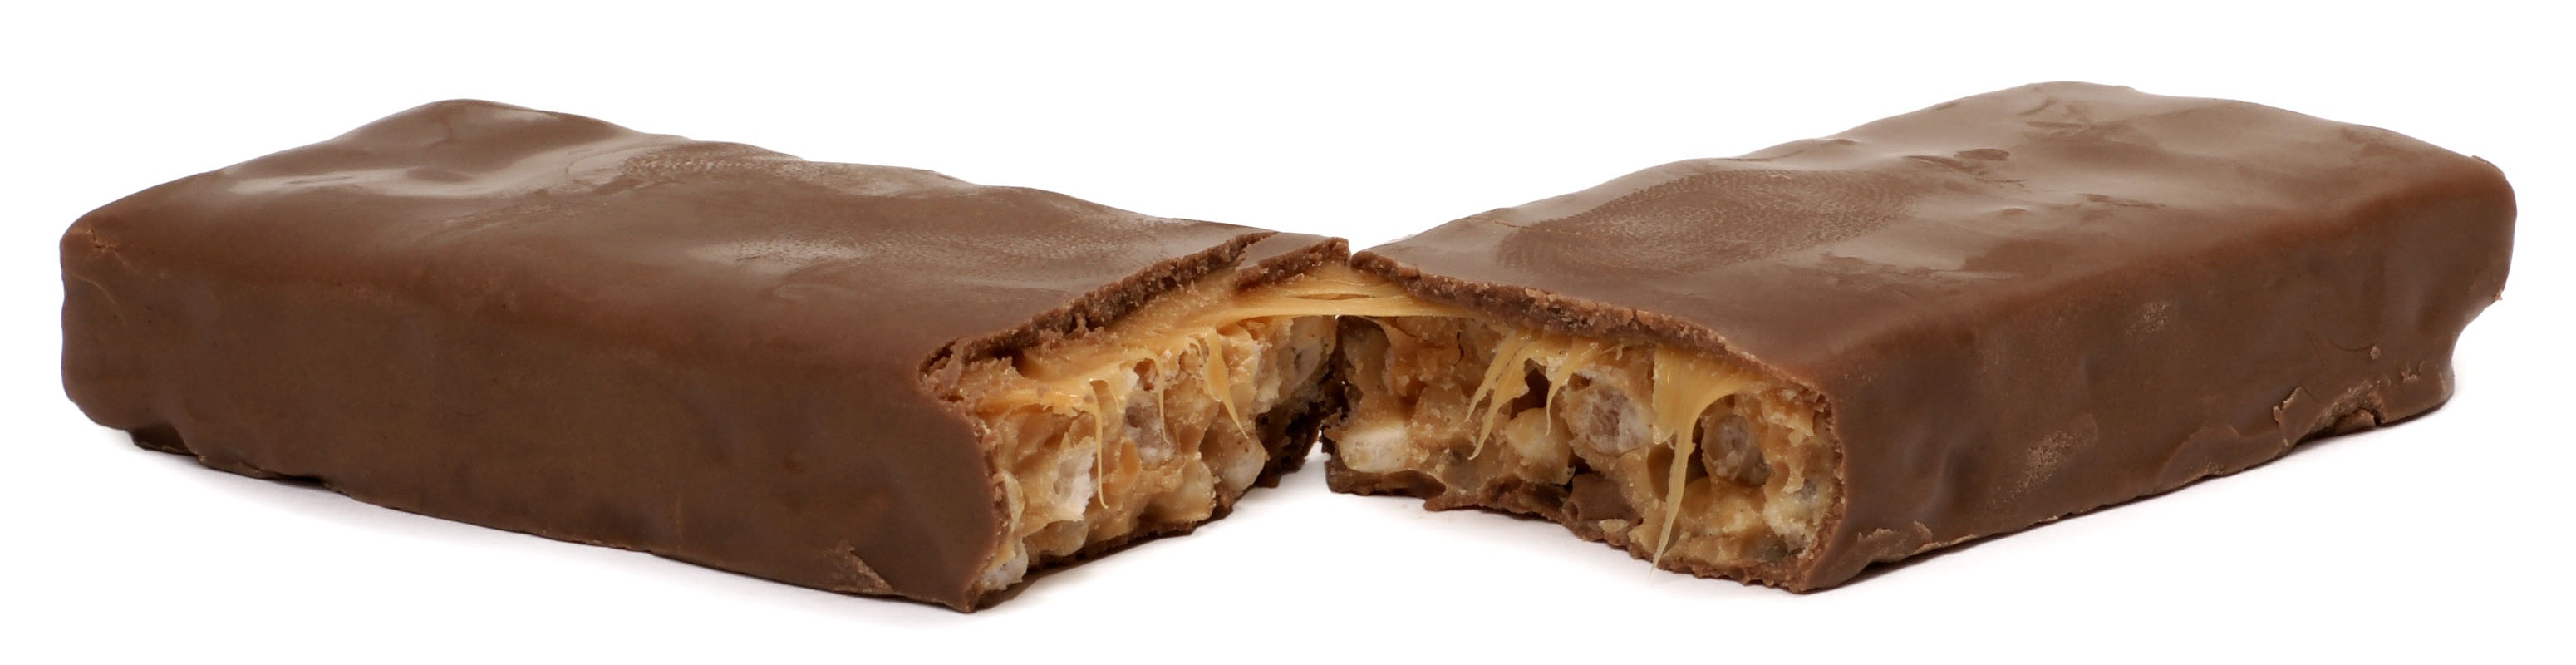
sweet, food, broken, chocolate, dessert, delicious, fudge, sugar, candy, diet, confectionery, flavor, praline, unhealthy, chocolate truffle, whatchamacallit